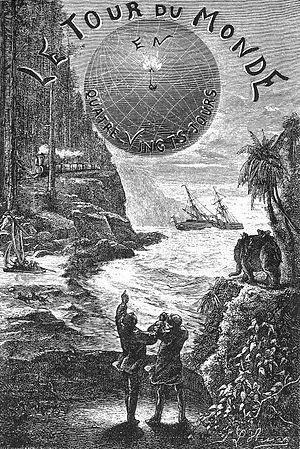
""Le tour du monde en quatre-vingts jours"", Alphonse de Neuville &amp
Cet article recense les personnages, animaux, navires et lieux du roman de Jules Verne, Le Tour du monde en quatre-vingts jours.